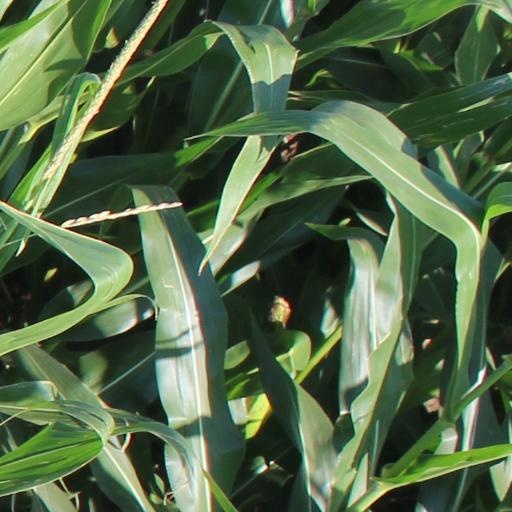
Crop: maize; corn